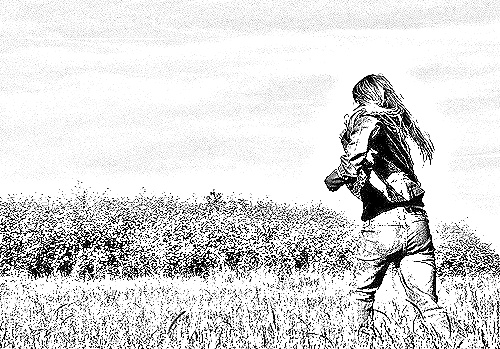
Portrait style: Sketch Portrait